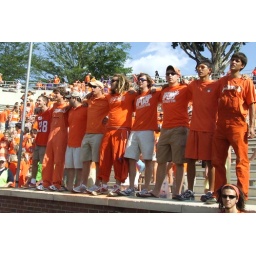
Fans in the student section climbed on the wall surrounding the field to sing the alma matar.